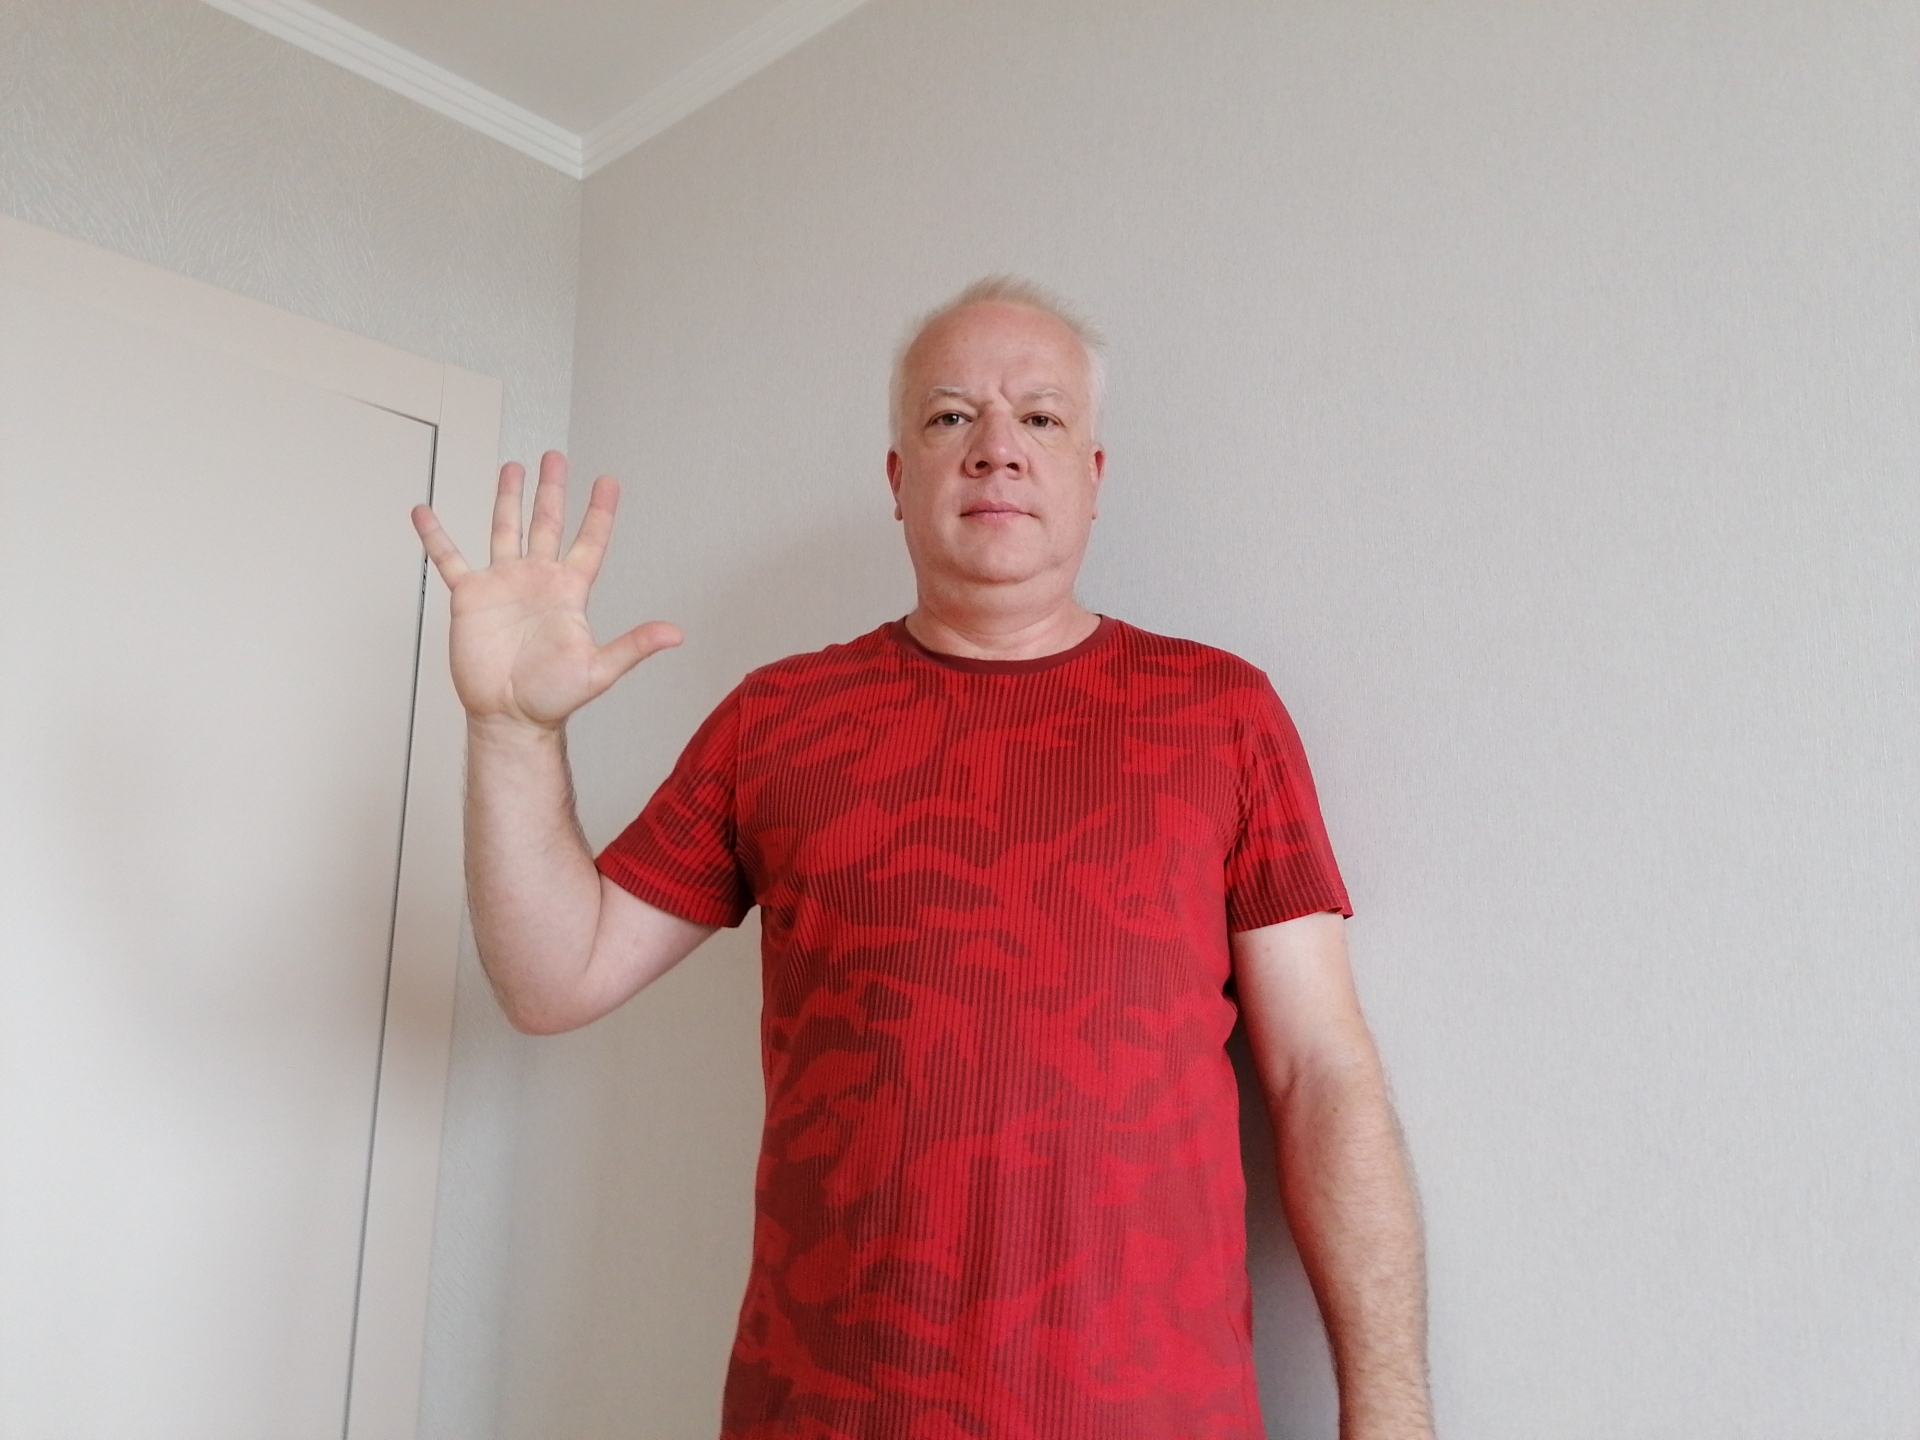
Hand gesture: palm